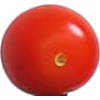
Label: Tomato Cherry Red 1